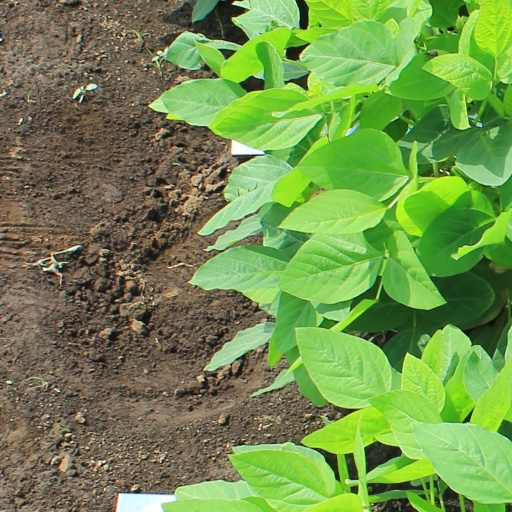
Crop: soybean